Jay Robinson (auto racing)

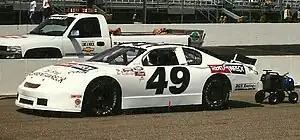
Robbie Faggart in Robinson's car at the 2001 CVS Pharmacy 200 at New Hampshire International Speedway.

Robinson first competed as a team owner in the NASCAR Xfinity Series in 2000. The team's first race was the Myrtle Beach 250 at Myrtle Beach Speedway with Rodney Childers driving the #49 Southern Marine Chevrolet Monte Carlo. Childers started 33rd and finished 43rd (out of 43 cars) due to a crash after 69 laps.